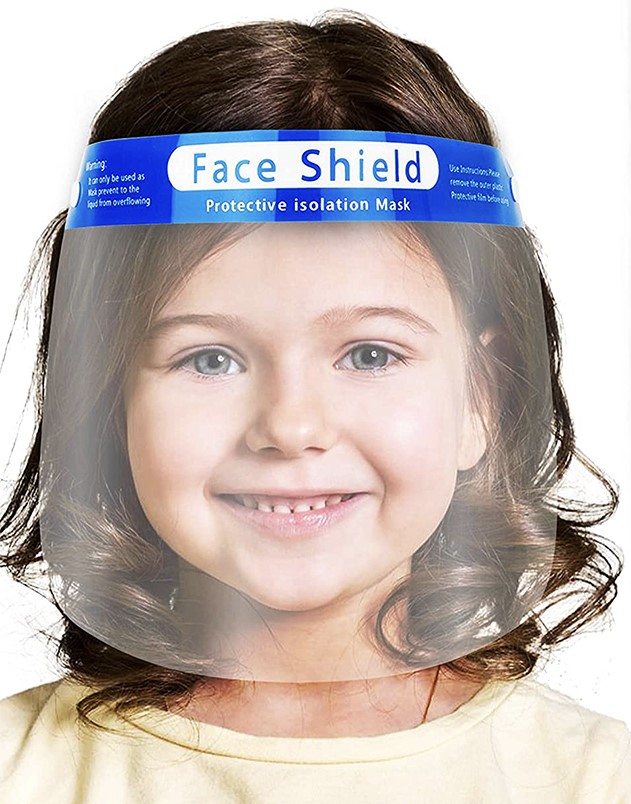
Objects detected:
Face_Shield